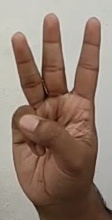
ASL sign: W